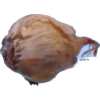
Label: onion